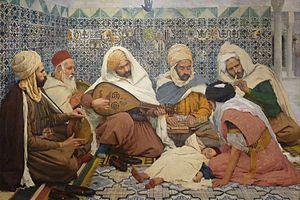
André Brouillet, L'Exorcisme
Pierre Aristide André Brouillet, né le 1ᵉʳ septembre 1857 à Charroux et mort le 6 décembre 1914 à Couhé Vérac, est un peintre académique français spécialisé dans les scènes de genre, les portraits et les paysages.